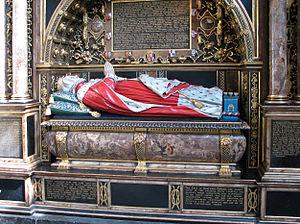
Tombe de Anne Seymour, Duchesse de Somerset à l'intérieur de l'Abbaye de Westminster, Londres, Angleterre
Anne Stanhope est la fille de Sir Edward Stanhope et d'Élizabeth Bourchier. En tant qu'épouse d'Édouard Seymour 1ᵉʳ duc de Somerset, qui fut Lord Protecteur pendant la première partie du règne de son neveu le roi Édouard VI, Anne fut brièvement la femme la plus puissante d'Angleterre. Elle réclama même la préséance sur la reine douairière, Catherine Parr.